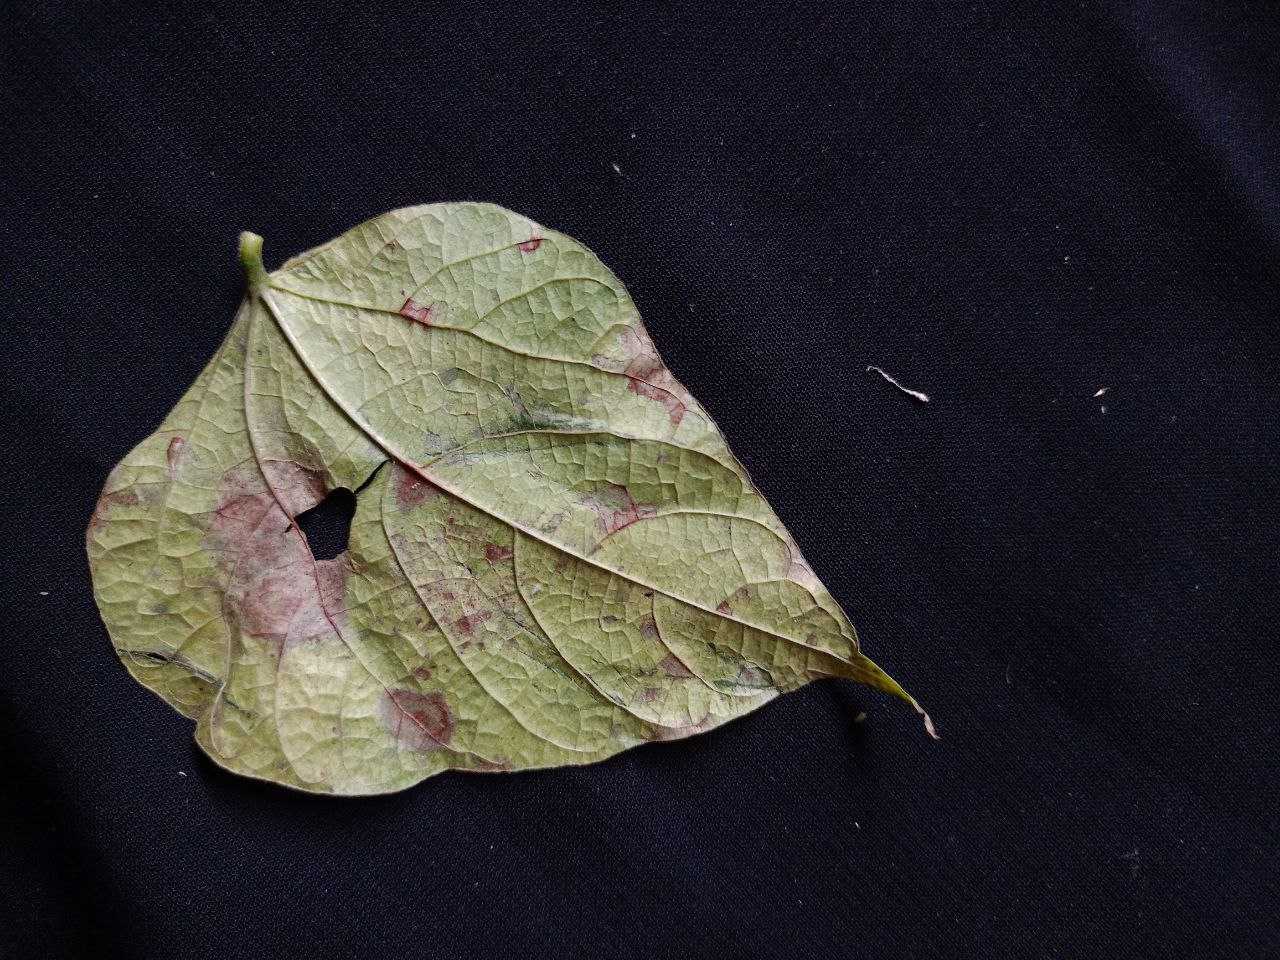
Crop: bean
Leaf condition: Blight